Bellerophon

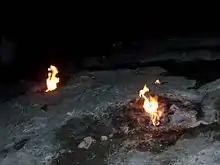
The eternal fires of Chimera in Lycia (modern-day Turkey) where the Chimera myth takes place.

Bellerophon was also known for capturing and taming the winged horse Pegasus with the help of Athena's charmed bridle, and earning the disfavour of the gods after attempting to ride Pegasus to Mount Olympus.